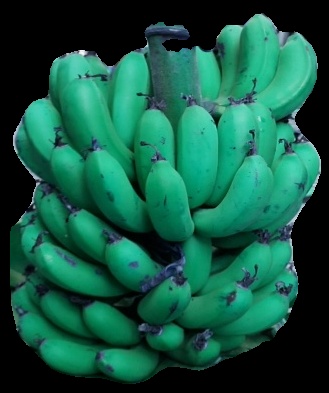
Variety: pachbale
Grade: grade2